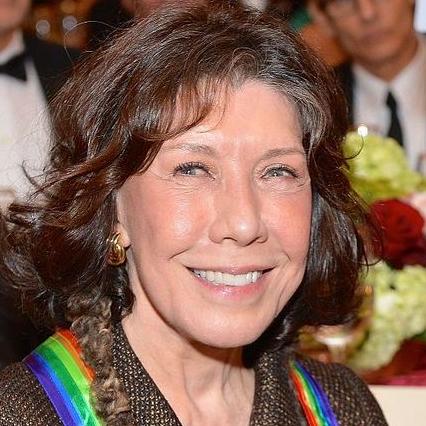
Age: 74